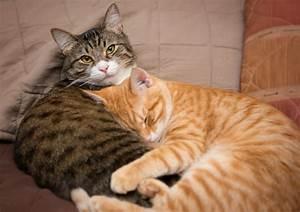
cat